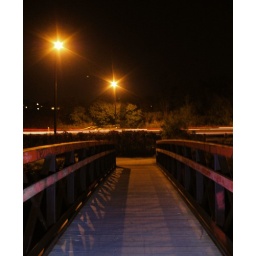
bridge over the river don